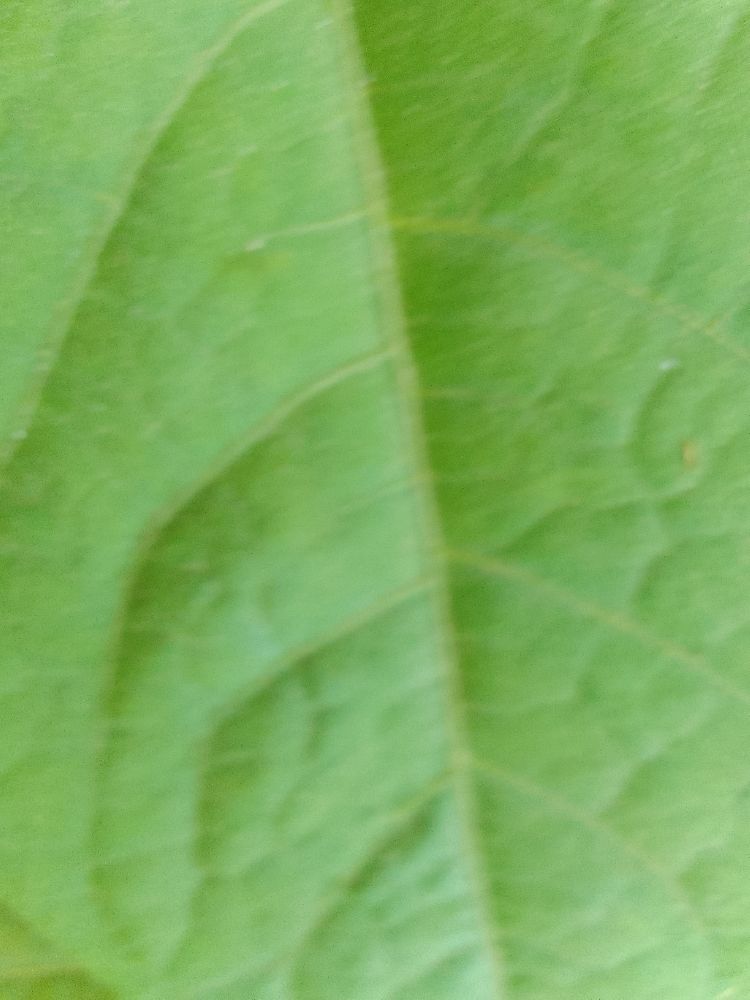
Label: healthy